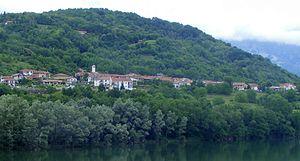
Vidracco est une commune italienne de la ville métropolitaine de Turin dans la région Piémont en Italie.